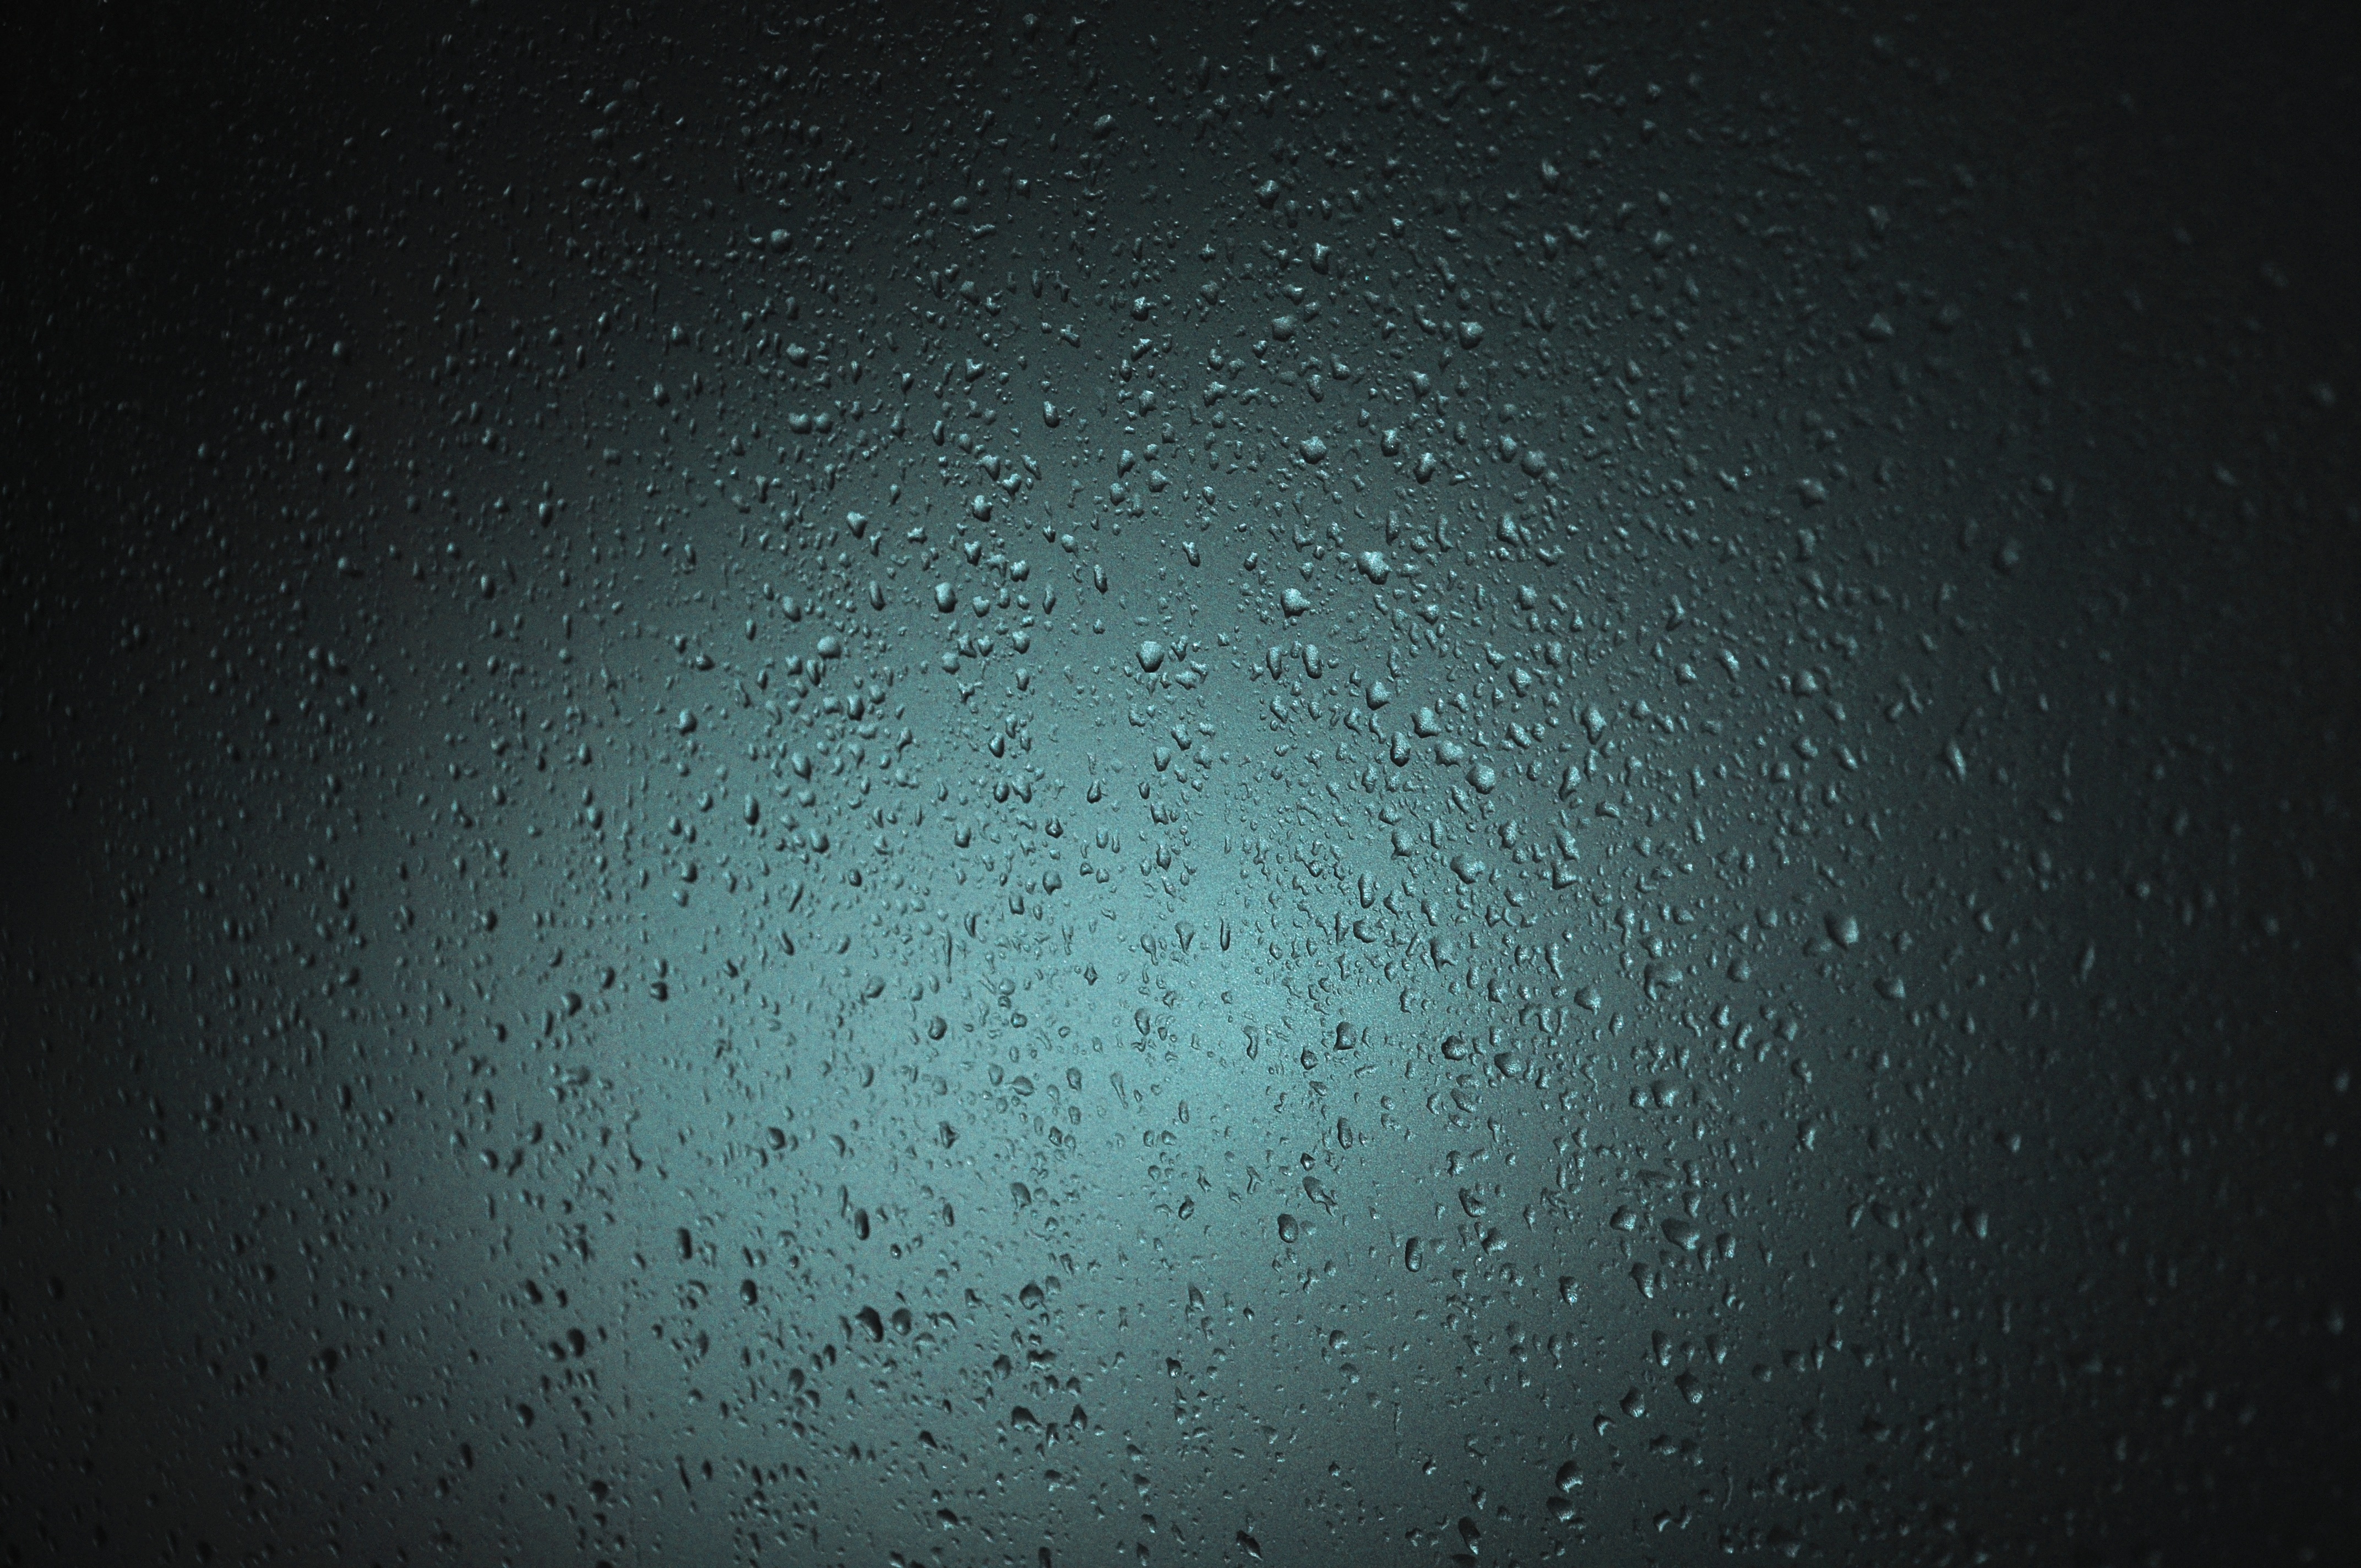
water, abstract, structure, sky, texture, atmosphere, pattern, green, shadow, darkness, galaxy, monochrome, circle, outer space, background, astronomy, area, bill, drop of water, shower, astronomical object